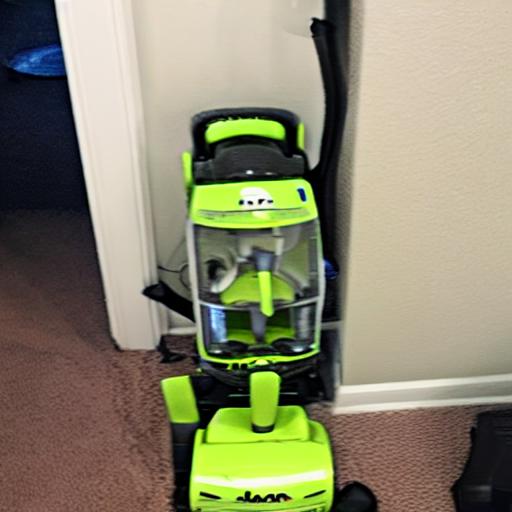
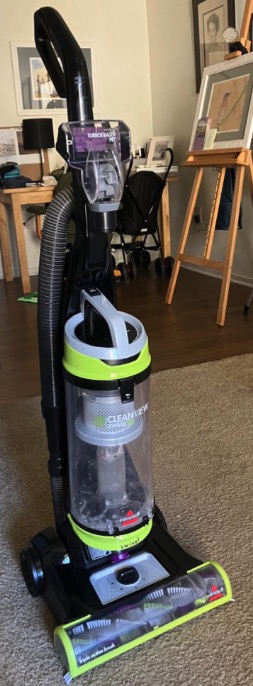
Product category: items_vacuum
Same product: no